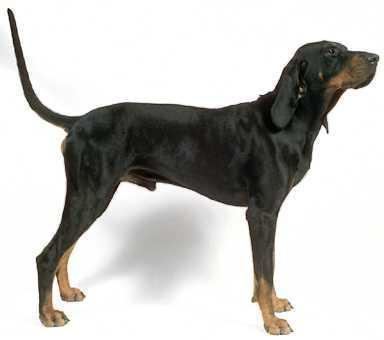
black-and-tan_coonhound